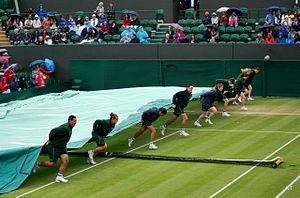
Le tournoi de Wimbledon ou The Championships, souvent abrégé par métonymie en Wimbledon, est un tournoi de tennis se déroulant annuellement dans le quartier éponyme de Londres. Joué depuis le 3 juillet 1877, il est le plus ancien tournoi de tennis au monde. Il est depuis ses débuts organisé par l'All England Lawn Tennis and Croquet Club, un club sportif anglais. D'abord uniquement ouvert aux hommes, il s'ouvre aux femmes en 1884. À partir de 1968 et comme tous les autres tournois, il s'ouvre aux professionnels. Aux côtés du simple messieurs et du simple dames se déroulent aussi des compétitions de double messieurs, double dames et double mixte. Le tournoi fait partie de la catégorie des Grands Chelems au nombre de quatre : l'Open d'Australie, les Internationaux de France de tennis, Wimbledon et l'US Open de tennis. Ce sont les tournois de tennis les plus importants et Wimbledon est souvent considéré comme le plus prestigieux d'entre eux par ceux qui se fondent sur l'histoire.